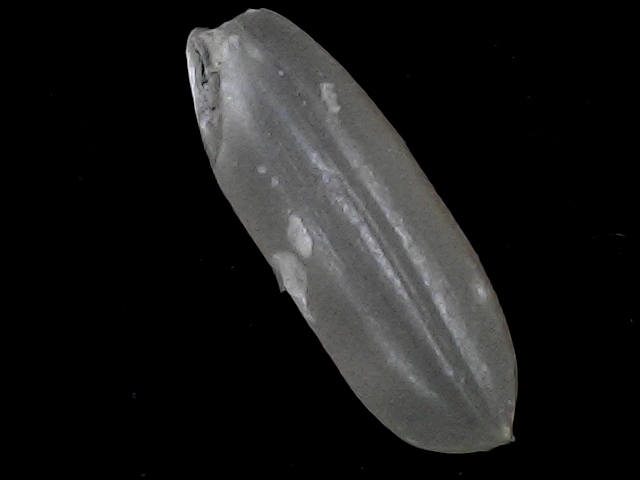
Rice variety: BRRI67